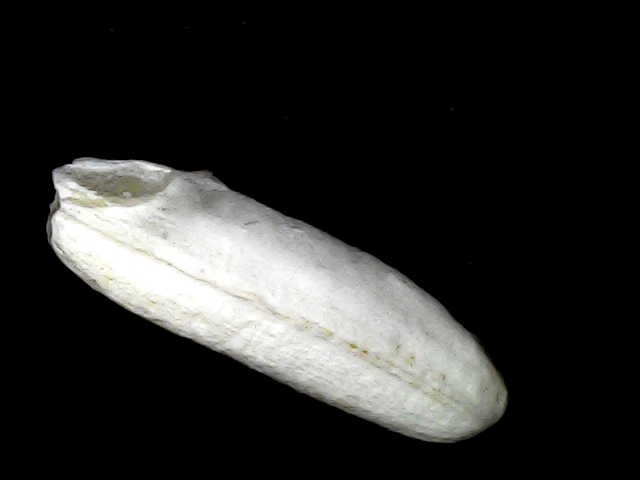
Rice variety: BD75